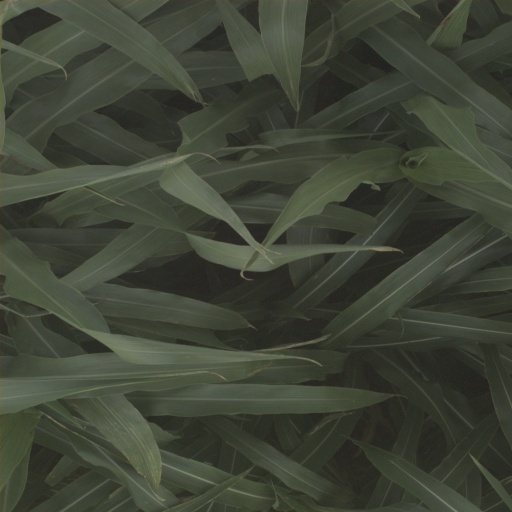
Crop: sorghum